Funeral

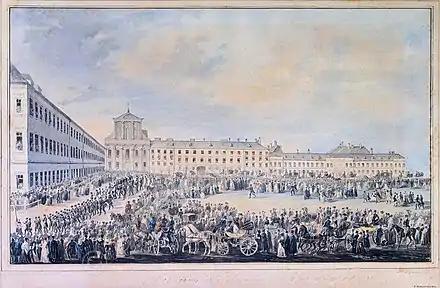
Beethoven's funeral as depicted by Franz Xaver Stöber

At the "visitation" (also called a "viewing", "wake" or "calling hours"), in Christian or secular Western custom, the body of the deceased person (or decedent) is placed on display in the casket (also called a coffin, however almost all body containers are caskets). The viewing often takes place on one or two evenings before the funeral. In the past, it was common practice to place the casket in the decedent's home or that of a relative for viewing. This practice continues in many areas of Ireland and Scotland. The body is traditionally dressed in the decedent's best clothes. In recent times there has been more variation in what the decedent is dressed in – some people choose to be dressed in clothing more reflective of how they dressed in life. The body will often be adorned with common jewelry, such as watches, necklaces, brooches, etc. The jewelry may be taken off and given to the family of the deceased prior to burial or be buried with the deceased. Jewelry has to be removed before cremation in order to prevent damage to the crematory. The body may or may not be embalmed, depending upon such factors as the amount of time since the death has occurred, religious practices, or requirements of the place of burial.